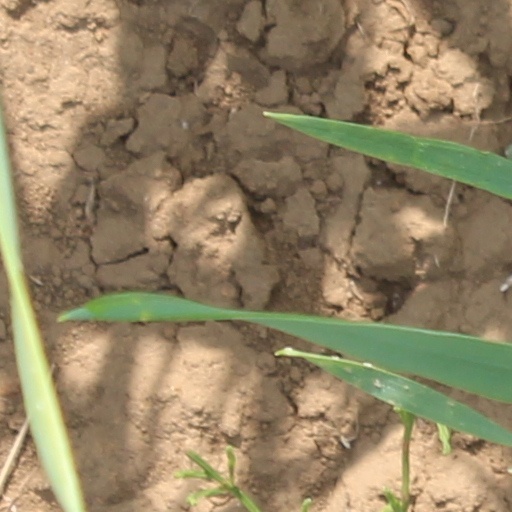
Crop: wheat